Wissem Hmam

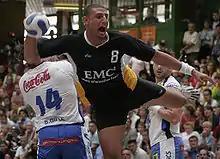
Hmam in 2007

Wissem Hmam (born 21 April 1981) is a Tunisian handball player. Hmam was ranked as the top scorer in the 2005 World Championship, scoring a total of 81 goals and helping Tunisia reach the semifinals in the 2005 World Men's Handball Championship in Tunis. Following his retirement, he became the assistant coach of at Saint-Raphaël VHB from 2019 to 2022. In June 2024, he joined ASPTT Mulhouse-Rixheim as a coach.